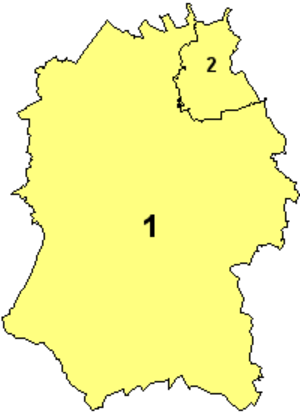
Le Wiltshire est un comté cérémonial du sud-ouest de l'Angleterre, d'une superficie de 3 476 km². Il est bordé par les comtés du Hampshire au sud-est, du Dorset au sud-ouest, du Somerset à l'ouest, du Gloucestershire au nord-ouest, de l'Oxfordshire au nord-est et du Berkshire à l'est. Son chef-lieu administratif est Trowbridge, située dans l'ouest du comté.